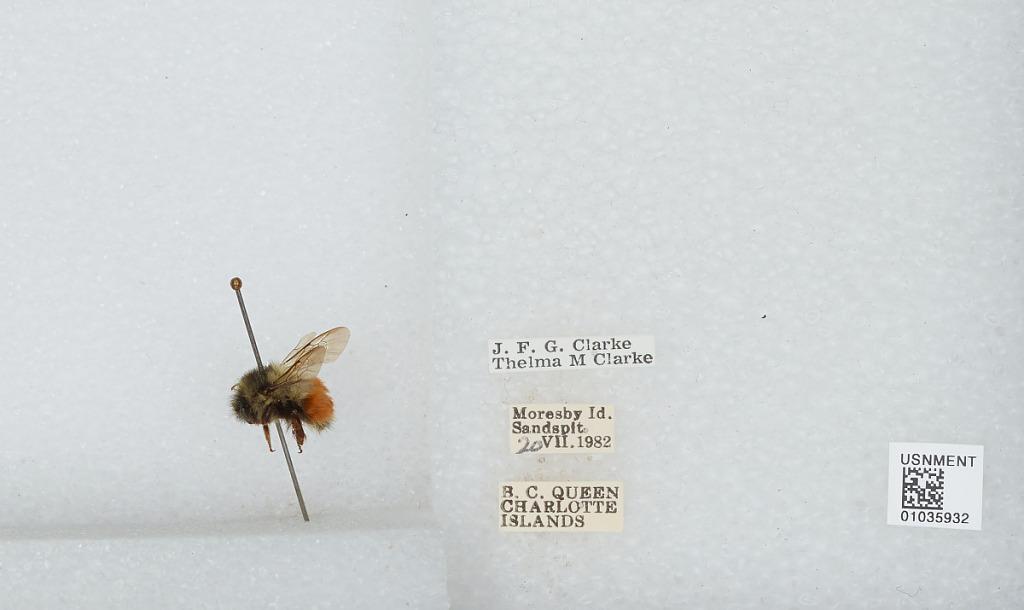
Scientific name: Bombus (Pyrobombus) melanopygus Nylander
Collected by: J. Clarke & T. Clarke
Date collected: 1982-7-20
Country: Canada
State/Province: British Columbia
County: Queen Charlotte Islands
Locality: Sandspit, Moresby Island, Queen Charlotte Islands
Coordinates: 48.6994, -123.299